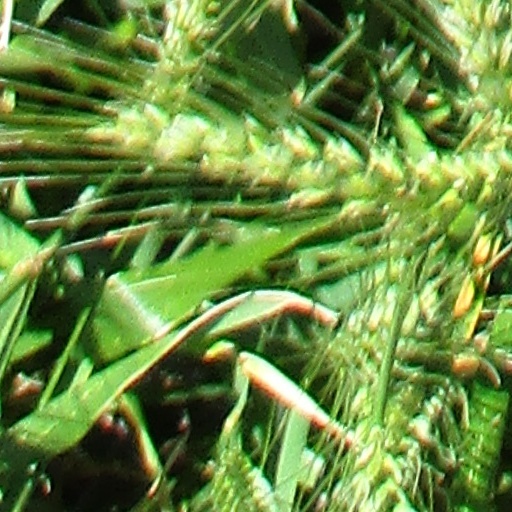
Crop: wheat